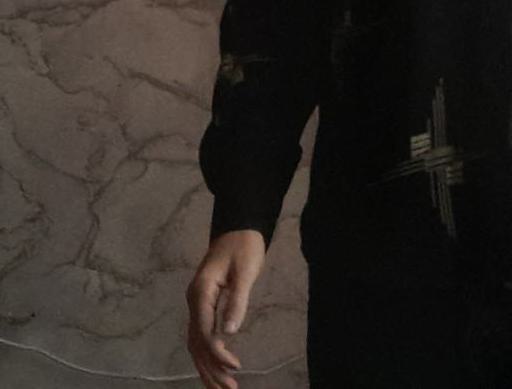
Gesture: no_gesture